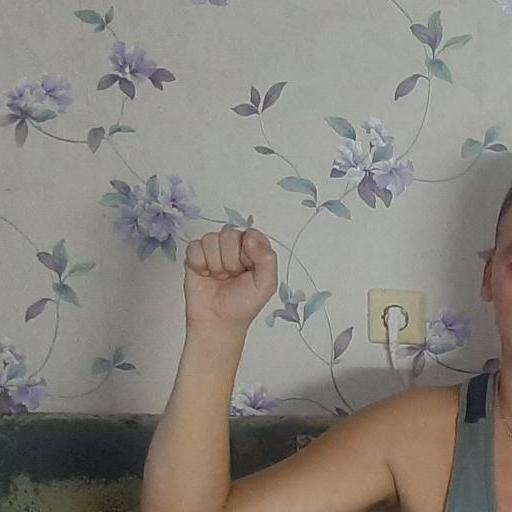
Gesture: fist